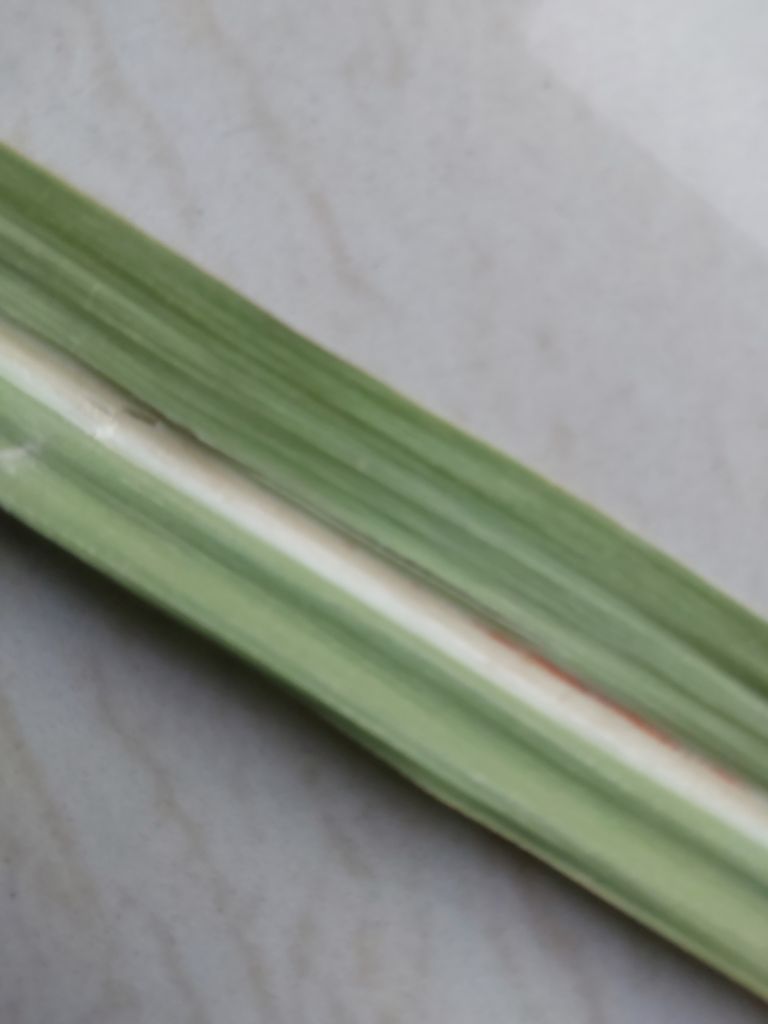
Label: Brown Spot